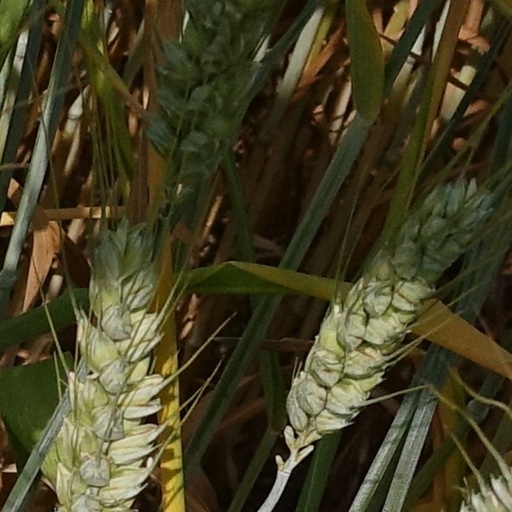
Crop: wheat